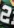
Number: 2